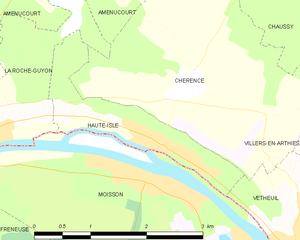
Carte des communes françaises Haute-Isle